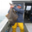
Label: flatfish